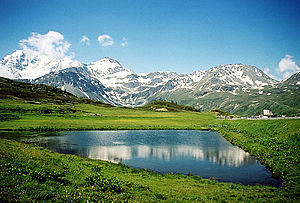
Simplonpasset
Simplonpasset
Simplonpasset eller kort Simplon er et vejpas i Walliser alperne og hører til Nationalstrasse A9. Den franske kejser Napoleon 1. påbegyndte anlæggelsen af en vej over passet i år 1801. Under passet går Simplontunnelen.